Ittefaq (2001 film)

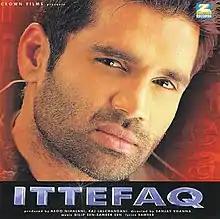

Ittefaq (English: "Coincidence") is a 2001 Indian Hindi-language masala film directed by Sanjay Khanna. It stars Sunil Shetty, Pooja Batra and Mukul Dev in pivotal roles. Pop musician Remo Fernandes also makes a special appearance in the film. The film was a box office failure.